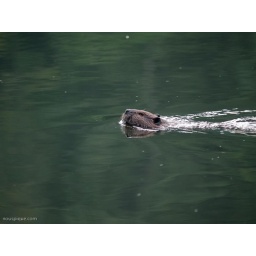
Beaver swimming in lake